102 Dalmatians

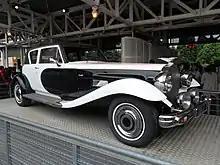
A customized Panther De Ville driven by Cruella de Vil in the film

The early working title was "101 Dalmatians Returns." Production began in December 1998 and ended in mid-November 1999 without the use of John Hughes who wrote and produced the 1996 film, due to the critical failure of "Flubber" and the shutdown of Great Oaks Entertainment. The film was set to be released on June 30, 2000, but was pushed back to November 22. Oxford Prison was used for the scene as Cruella walked out of prison. The teaser appeared in theaters before "Toy Story 2" and "Stuart Little" as well as the home video release of "Music of the Heart". "102 Dalmatians" was filmed partially in Paris. On November 7, Disney released the soundtrack to the movie, including pre-eminently, a cover of Paul Anka's "Puppy Love" (sung by Myra) and original songs: Mike Himelstein's "What Can a Bird Do?" (voiced by Jeff Bennett), "My Spot in the World" (sung by Lauren Christy) and "Cruella De Vil 2000" (better known as "Cruella De Vil (102 Dalmatians)", performed by Camara Kambon featuring Mark Campbell of Jack Mack and the Heart Attack, a derivation of "Cruella de Vil").